Cheliderpeton

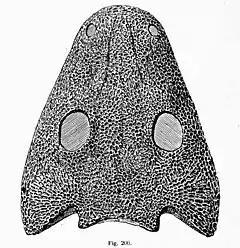
Skull of "Cheliderpeton"

Cheliderpeton (often misspelled Chelyderpeton) is an extinct genus of temnospondyl amphibian. It lived during the Early Permian in what is now Europe. Fossils have been found from the Ruprechtice horizon of the Intrasudetic Basin of Bohemia in the Czech Republic, as well as the Saar-Nahe Basin of southwestern Germany. "Cheliderpeton" had a 16 cm skull, and reached about 65 cm in length.